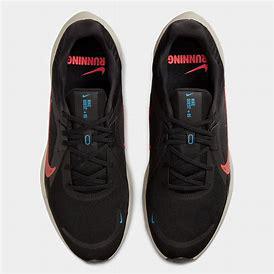
Brand: Nike
Model: Quest 5